Chludov Psalter

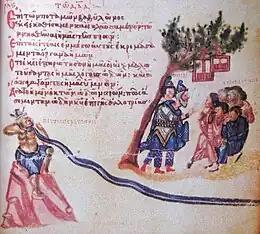
The Rivers of Babylon (Psalm 137)

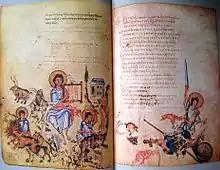

Chludov Psalter (Moscow, Hist. Mus. MS. D.129) is an illuminated marginal Psalter dating to the mid-9th century. It is a unique monument of Byzantine art at the time of the Iconoclasm, one of only three illuminated Byzantine Psalters to survive from the 9th century.